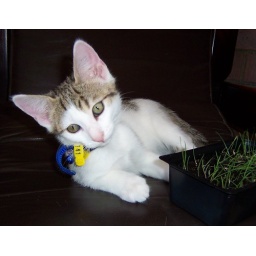
kitty disinterested in cat grass